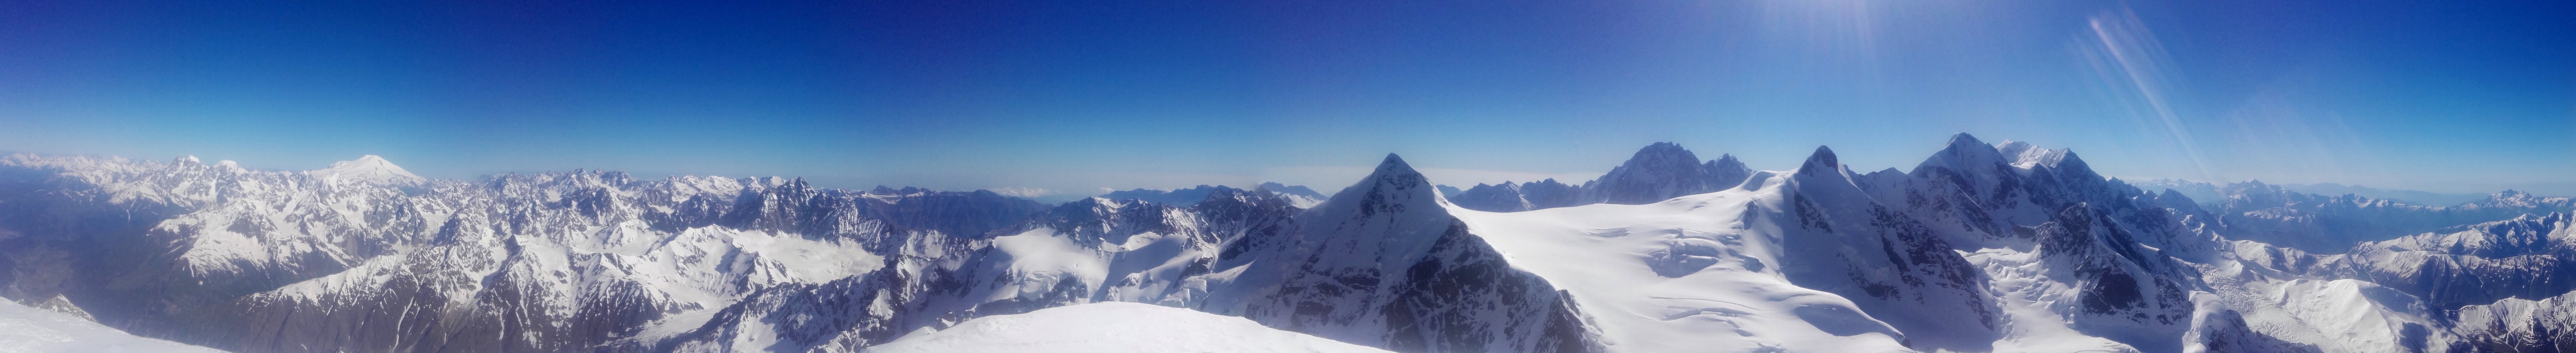
mountain range, geological phenomenon